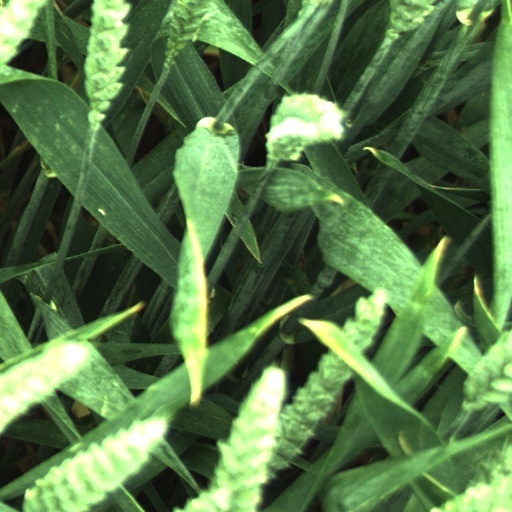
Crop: wheat